Wellington Land District, Tasmania

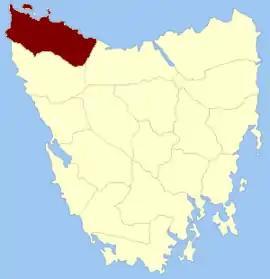
Location in Tasmania

Wellington Land District is one of the twenty land districts of Tasmania which are part of the Cadastral divisions of Tasmania. It was formerly one of the 18 counties of Tasmania.